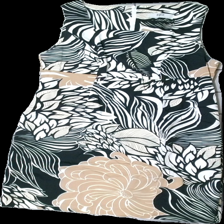
View: front
Type: Dress
Category: Ladies
Brand: Not in the list
Brand text on label: bpc
Colors: Black, White, Beige
Material: 100% cotton
Pattern: Floral print
Cut: Regular
Season: All
Damage location: bottom right
Price range: 50-100
Recommended usage: Reuse
Description: blommig klänning